Gábor Döbrentei

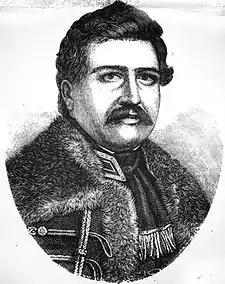
Gábor Döbrentei

Gábor Döbrentei (1 December 1785 – 28 March 1851) was a Hungarian philologist and antiquary.